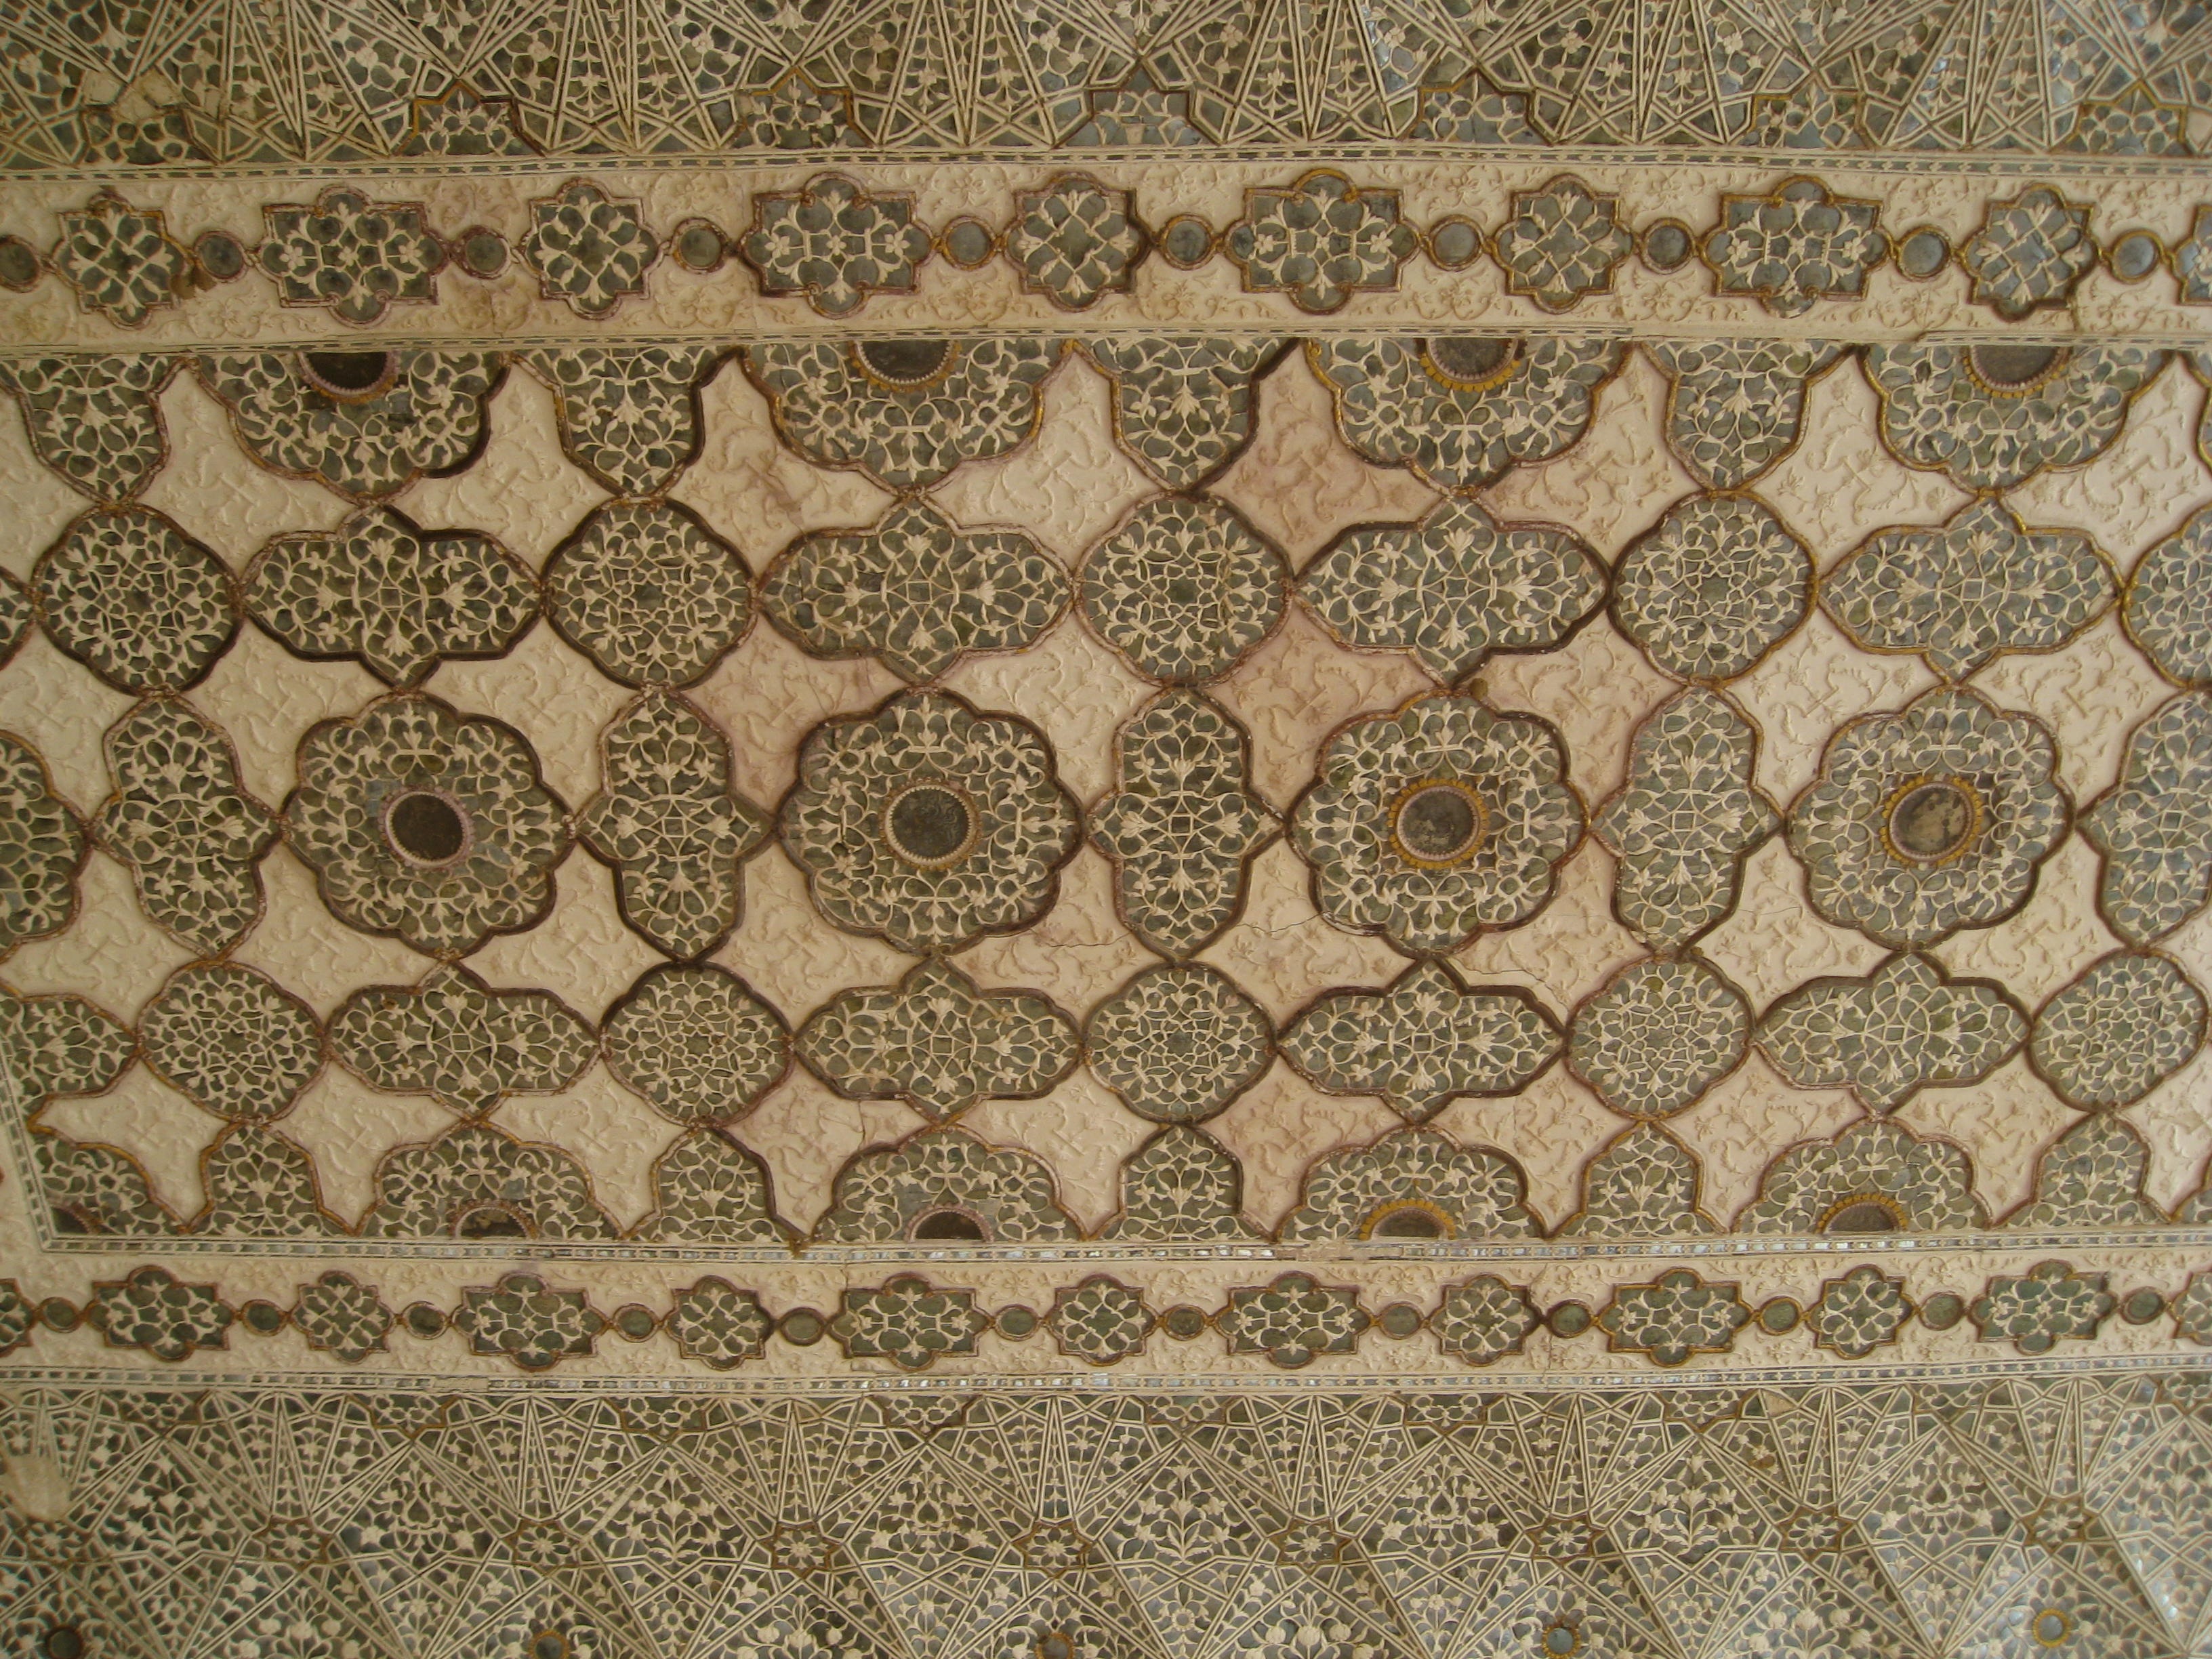
architecture, texture, floor, palace, old, pattern, asia, ancient, material, textile, art, design, mosaic, marble, tapestry, india, indian, flooring